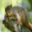
Label: squirrel